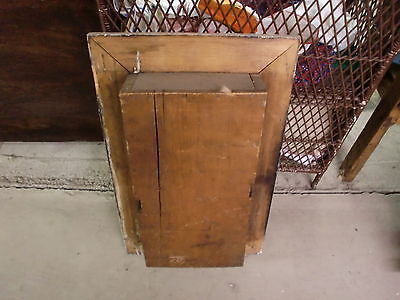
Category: cabinet